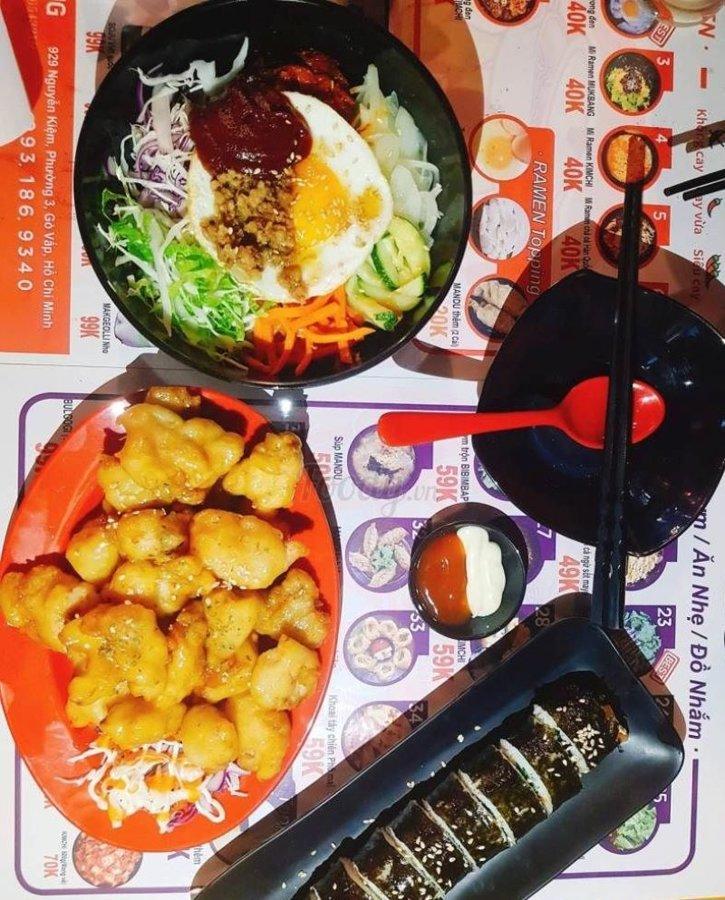
có một cái đĩa màu cam và những cái đĩa màu đen được đặt ở trên bàn